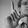
ASL letter: L